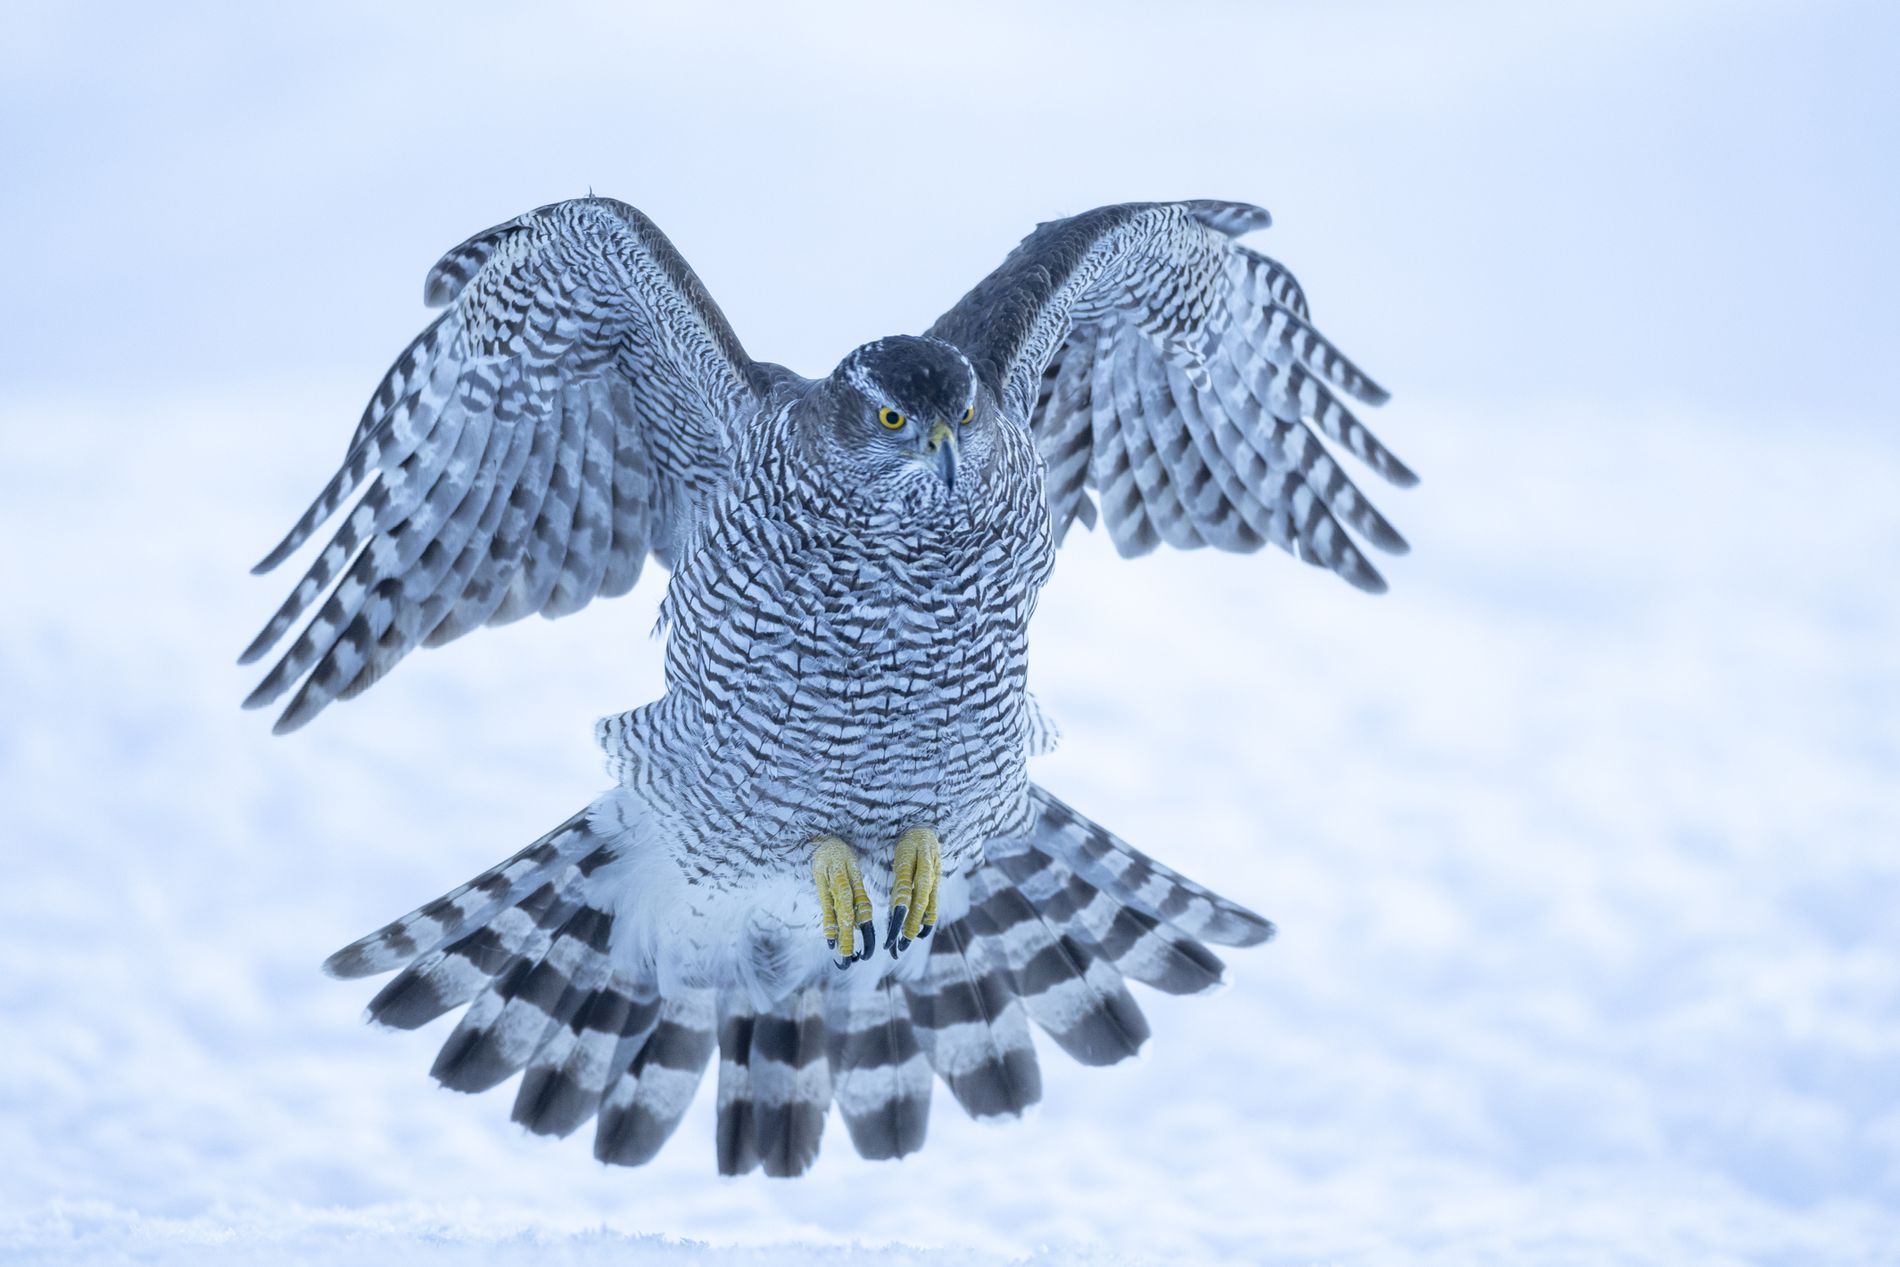
Flying Hawk
The Image features a flying prey bird that could be a hawk with a strong long surrounded by snow.
This is a slightly low-angle shot for a flying prey bird that most likely to be a hawk. It has very strong look and tall claws. The bird’s wings are fully extended. The image contains various shades of yellow, black, white and soft blue which evoked senses of power, determination and strength along with the bird’s gaze.
Labels: Accipiter, Animal, Bird, Hawk, Kite Bird, Buzzard, Snow, Claws, Cere
Camera: Canon Canon EOS R6m2
Lens: EF400mm f/2.8L IS III USM, Canon EF400mm f/2.8L IS III USM
Aperture: F2.8
Exposure: 1/3200 sec
ISO: 1250
Focal length: 400.0 mm